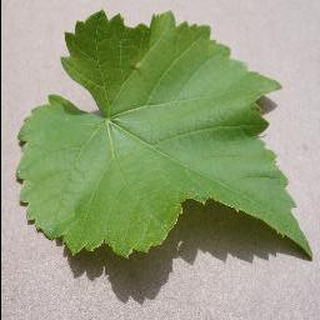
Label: healthy_grape